Light pollution in Hong Kong

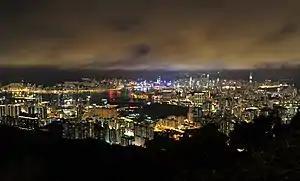
A 2011 panorama of Hong Kong viewed from Sha Tin

In heavily mixed residential developments such as Mong Kok and Sham Shui Po, some residents have trouble sleeping as they have strong neon lights shining through their bedroom windows, emitted by billboards. Some precincts have been described as being lit up like football stadiums.